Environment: lab
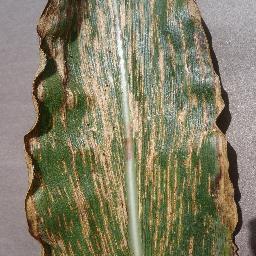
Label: gray_leaf_spot